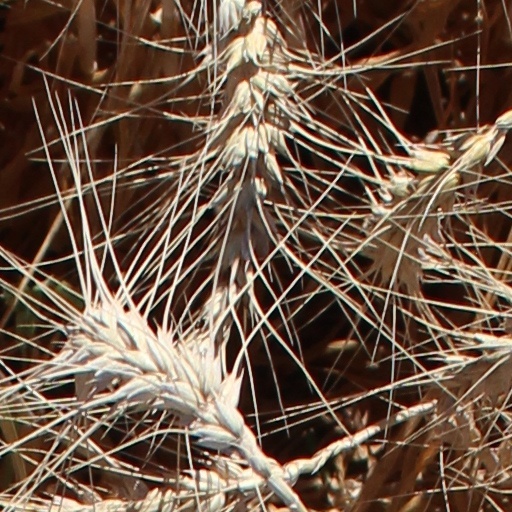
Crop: wheat